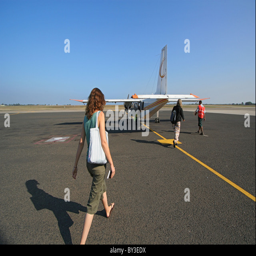
woman walking to a small plane on a runway